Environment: real
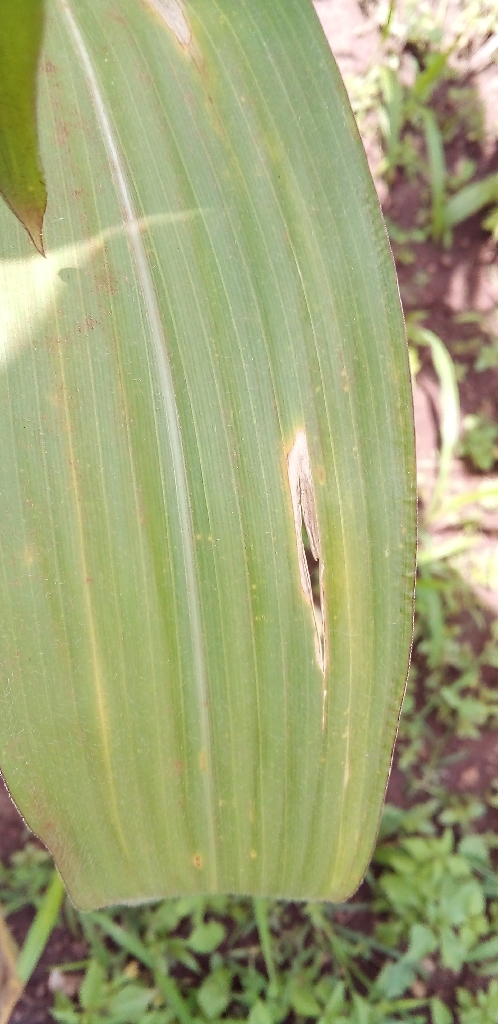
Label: northern_corn_leaf_blight